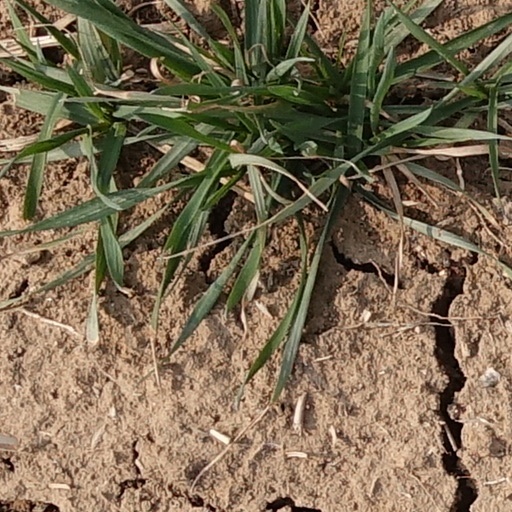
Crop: wheat